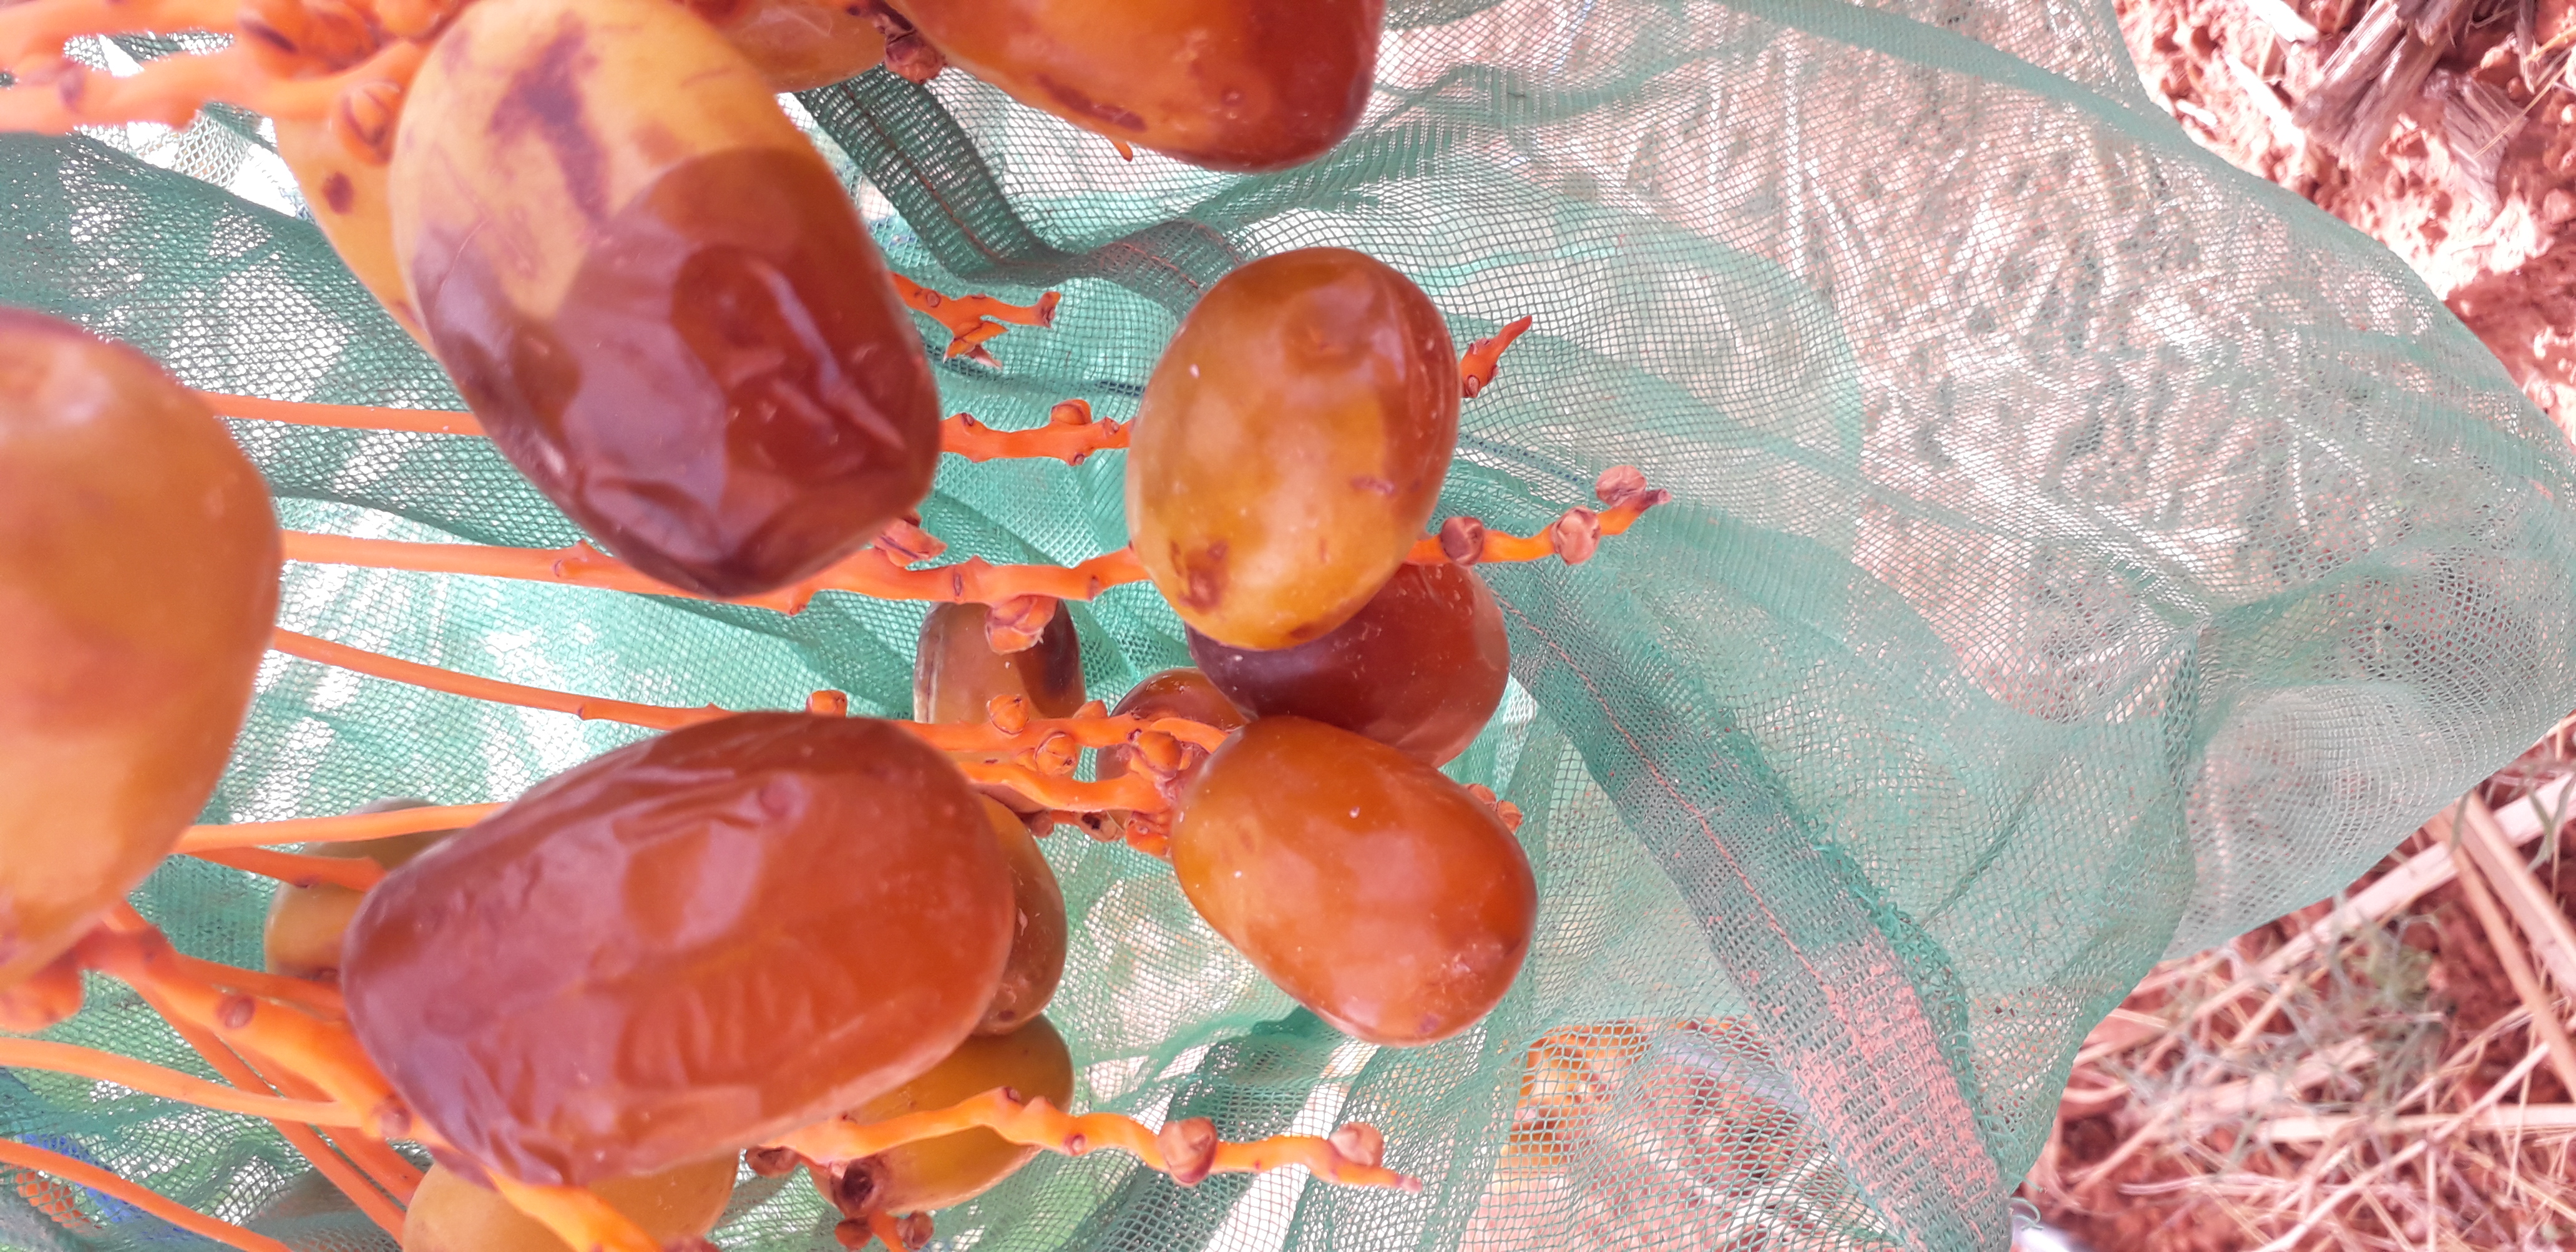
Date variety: Boufagous